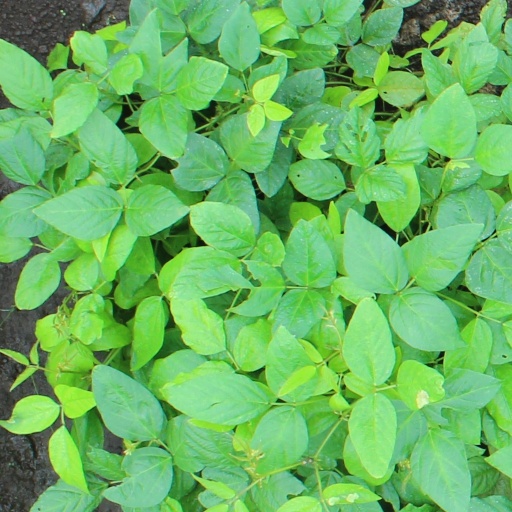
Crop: soybean